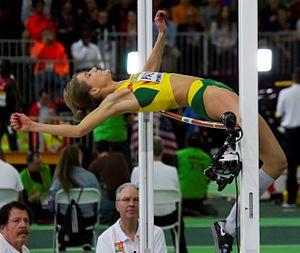
Airinė Palšytė est une athlète lituanienne, spécialiste du saut en hauteur.